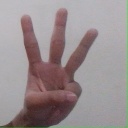
अक्षर: व